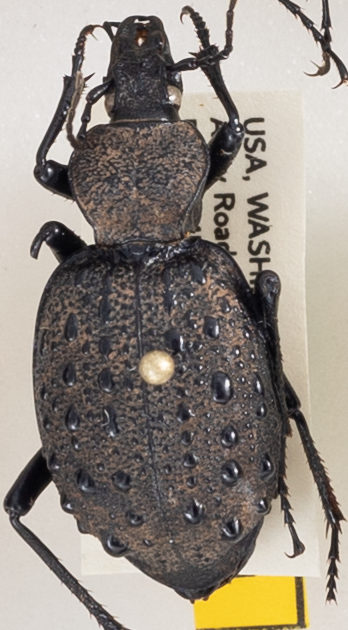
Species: Cychrus tuberculatus
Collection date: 2019-07-09
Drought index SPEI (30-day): -0.71
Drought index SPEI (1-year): -2.09
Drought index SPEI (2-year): -2.09